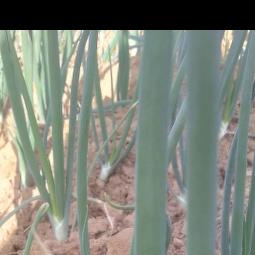
Crop: Onion
Condition: healthy-leaf